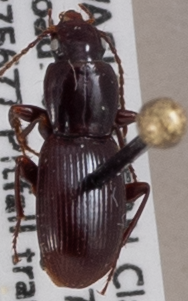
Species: Pterostichus pumilus
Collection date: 2022-07-05
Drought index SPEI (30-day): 1.012
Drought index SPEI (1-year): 1.13
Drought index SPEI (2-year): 0.406